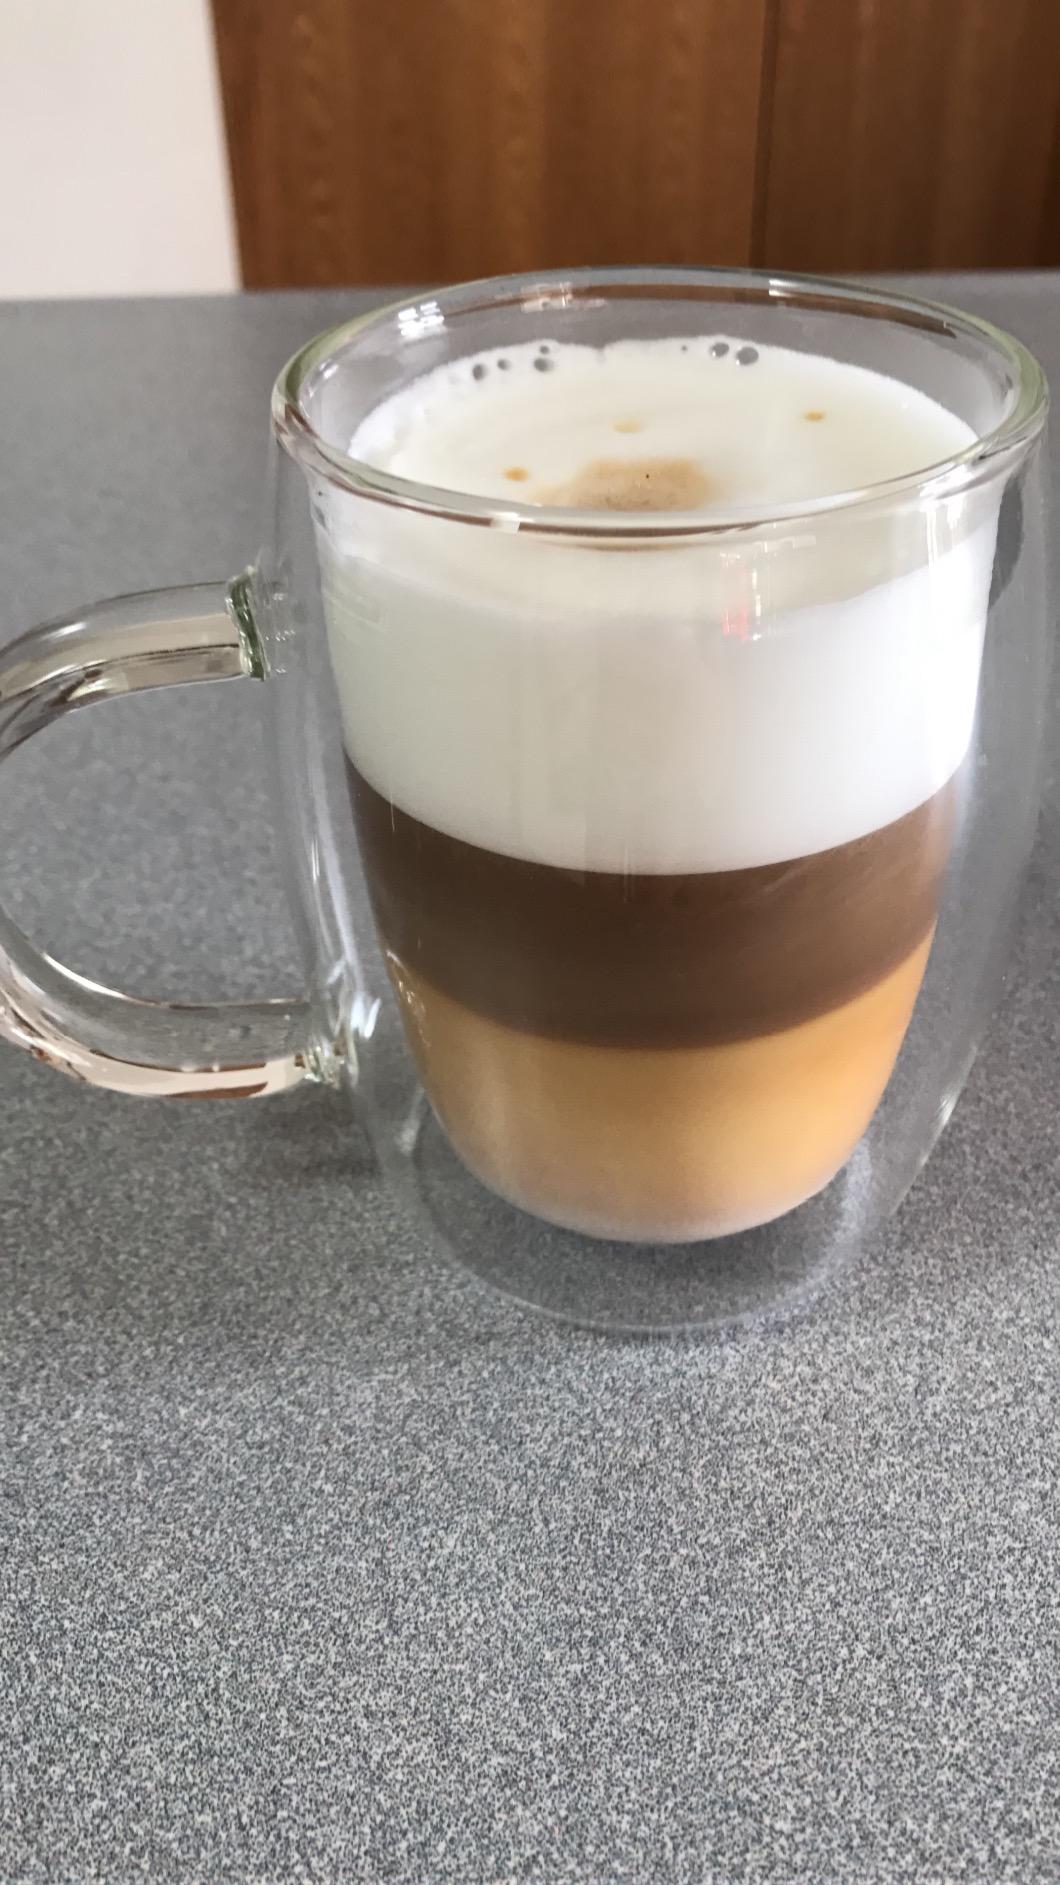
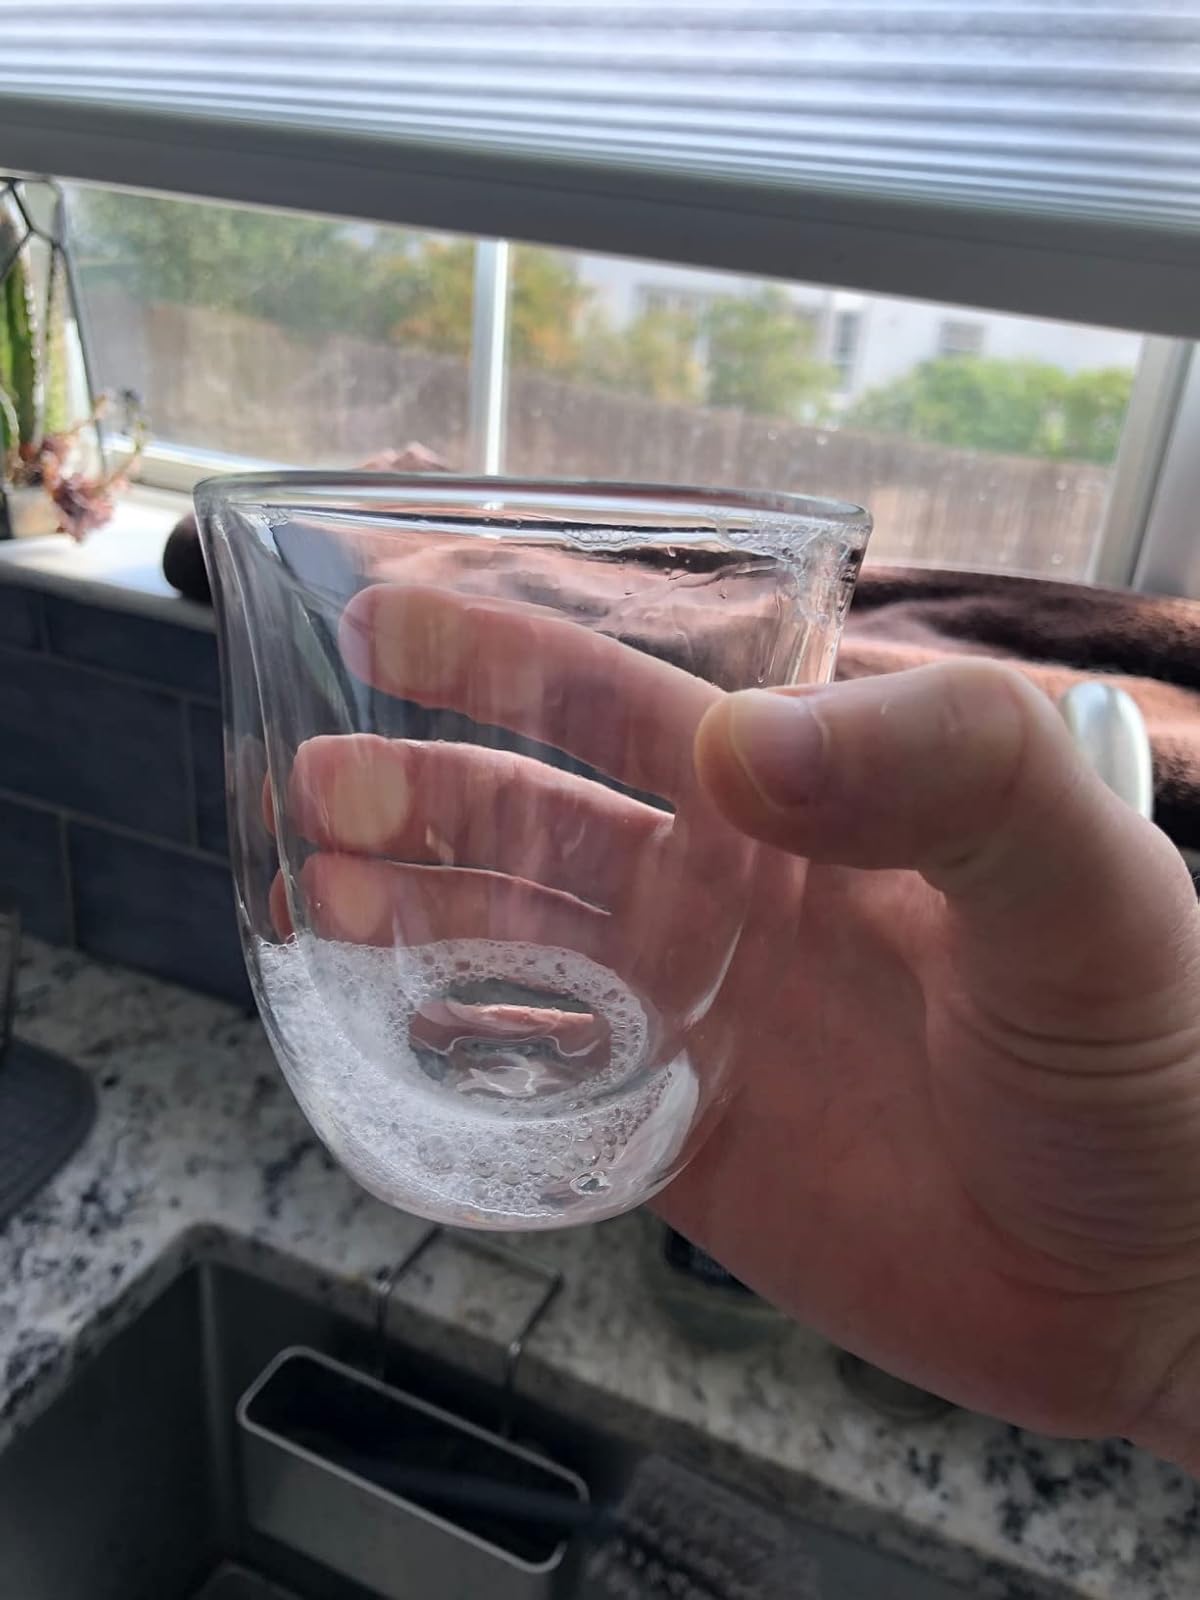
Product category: items_mug
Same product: no